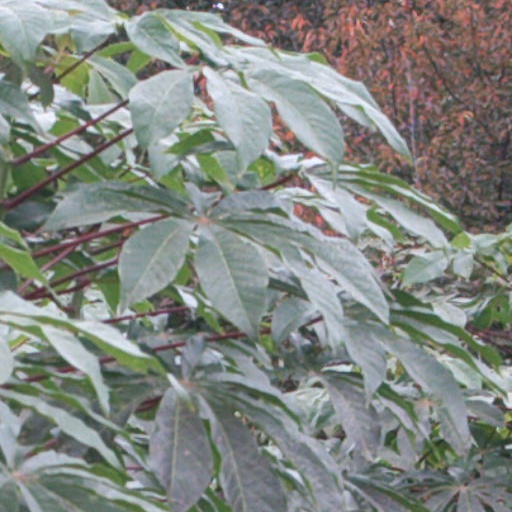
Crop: cassava